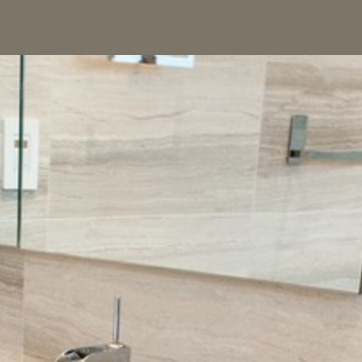
Material: mirror